History of the University of Alabama

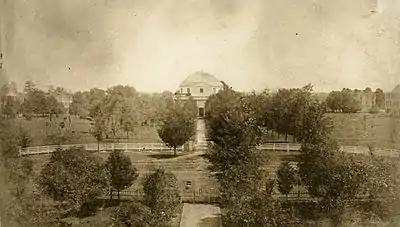
The campus of the University of Alabama in 1859. View of the Quad, with the Rotunda at center and dormitories in the background.

Student discipline remained a struggle. In the 1850s, the school's president, Landon Garland, began lobbying the Legislature to transform the university into a military school. In 1860, with the Civil War impending and in the wake of a violent brawl which resulted in the death of student, the legislature authorized Garland to make the transformation beginning in the fall of 1860. As a result of this transformation, during the Civil War, the school trained officers for the Confederacy.